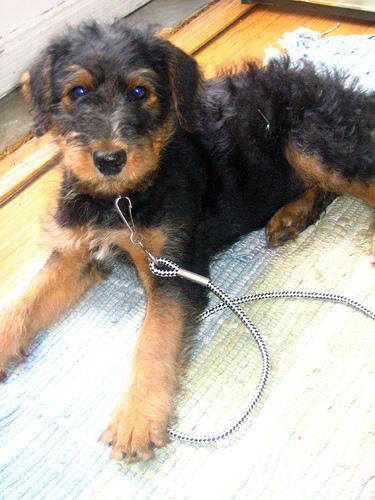
Airedale